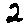
Label: 2